Mimasaka-Emi Station

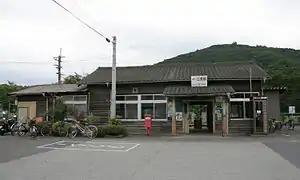
Mimasaka-Emi Station, June 2008

is a passenger railway station located in the city of Mimasaka, Okayama Prefecture, Japan, operated by West Japan Railway Company (JR West).